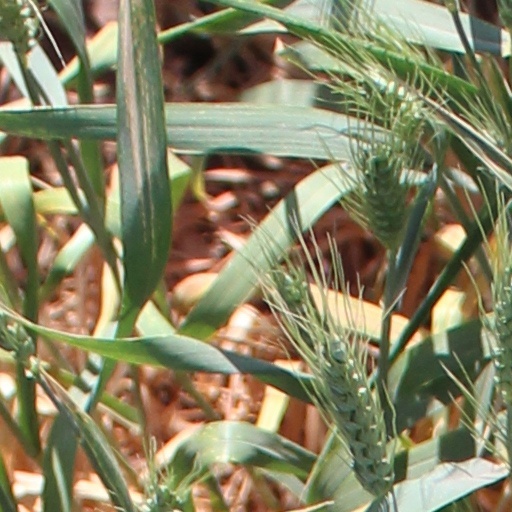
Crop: wheat